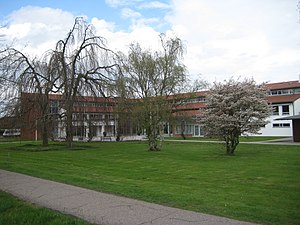
Amt Horst-Herzhorn
Amtsbygningen i Horst
Amt Horst-Herzhorn er et amt i det nordlige Tyskland, beliggende i den sydlige del af Kreis Steinburg. Kreis Steinburg ligger i den centrale del af delstaten Slesvig-Holsten. Administrationen er beliggende i byen Horst.